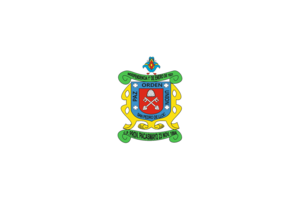
San Pedro de Lloc est une ville et un district du Pérou, situé au nord du pays, dans la région de La Libertad et capitale de la province de Pacasmayo.